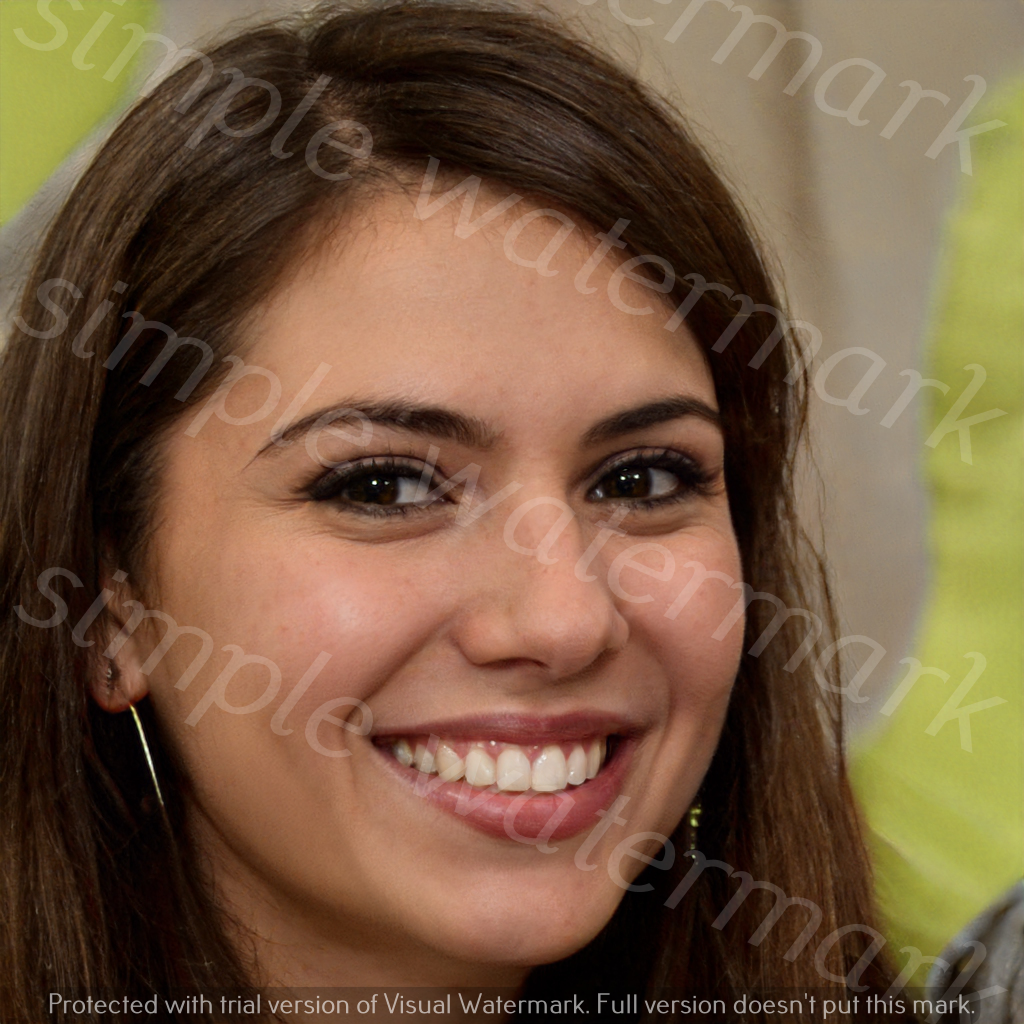
Label: Watermark